James Mansfield

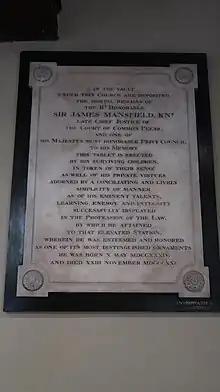
Wall plaque in St George's Church, Bloomsbury, London UK

As a judge, he was principally known for his easily provoked temper, but his knowledge of the law was thought considerable. He refused an offer of the Lord Chancellorship in 1806. As chief justice, he presided over the trial of John Bellingham, assassin of Spencer Perceval, in 1812. Mansfield resigned on 21 February 1814, due to ill health and died at his house in London on 23 May 1821.